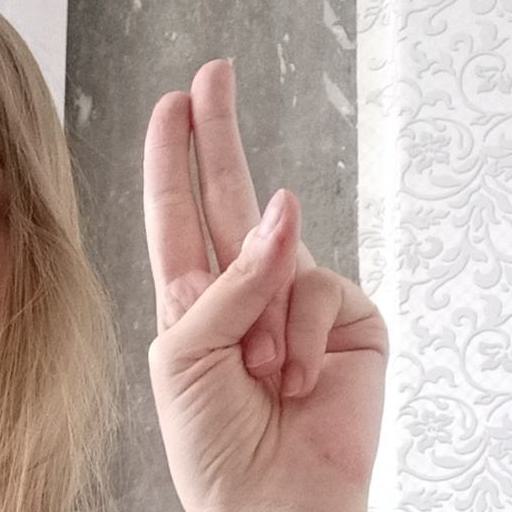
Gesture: two_up